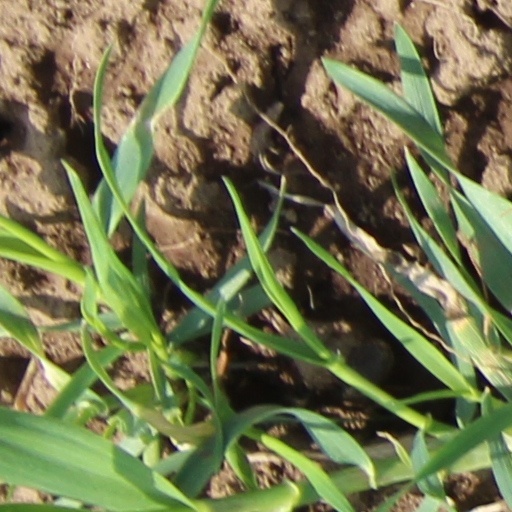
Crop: wheat